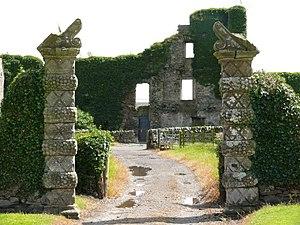
La Fiancée de Lammermoor est un roman tragique et historique de l'auteur écossais Walter Scott. Il forme avec Une légende de Montrose la troisième série des Contes de mon hôte. Les deux livres paraissent le même jour, le 21 juin 1819, sous le pseudonyme de Jedediah Cleishbotham.